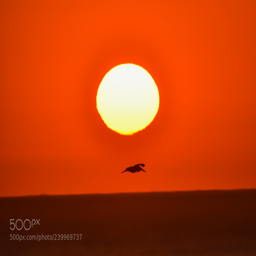
the sunset with a pelican